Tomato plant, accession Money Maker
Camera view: bottom (45 deg); turntable rotation: 150 degrees
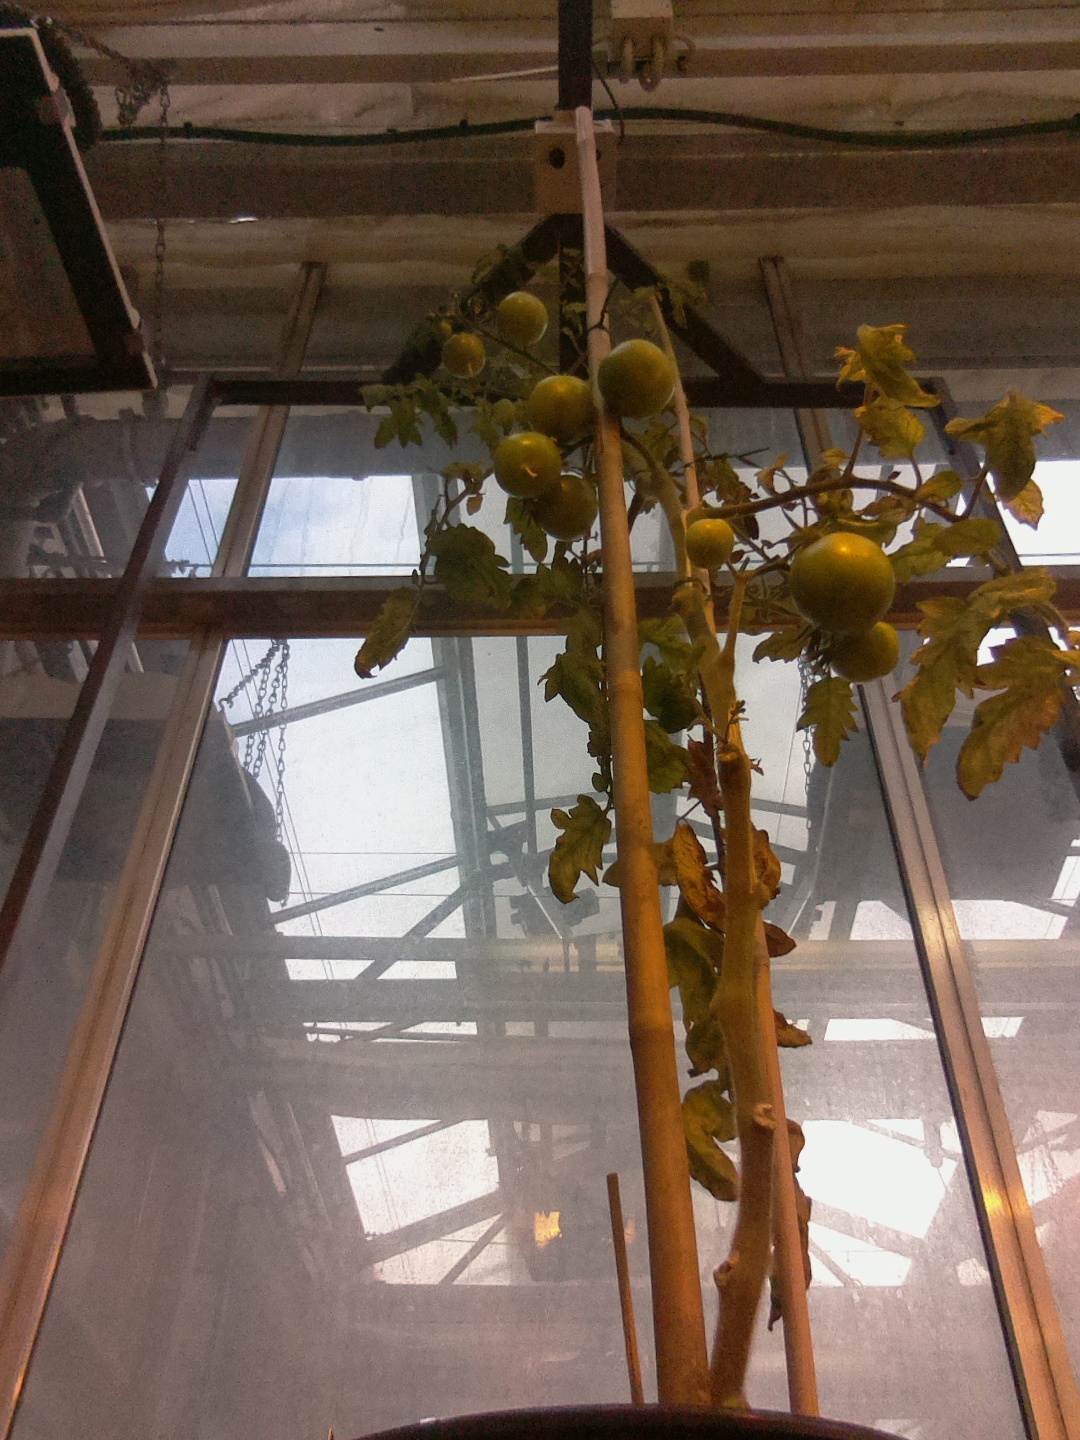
BBCH growth stage 77: 70%-80% of final fruit size